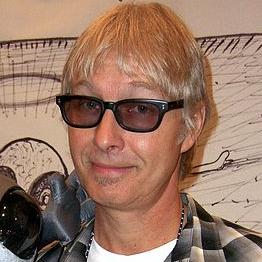
Age: 54